Wild West (serial)

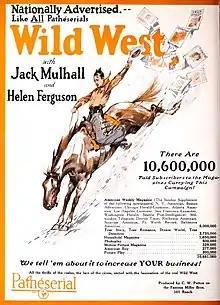
Trade advertisement

Wild West is a 1925 American silent Western film serial directed by Robert F. Hill. This serial is considered to be a lost film.